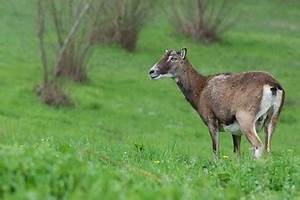
Label: sheep